Kuala Lumpur railway station

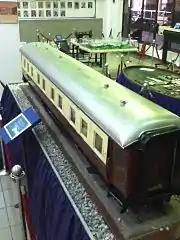

At a cost of $23,000, the station was completed and operational on 1 August 1910. After the demolition of Resident Station and the isolation of Sultan Street station, the Kuala Lumpur station became the main railway station in Kuala Lumpur. A railway hotel, the "Station Hotel" (later renamed the "Heritage Station Hotel" in 1996), occupied the northern sections of the central station and the upper floors of the station, boasting 170 rooms and an ornate lobby housing Charlies Restaurant & Bar as off the late-2000s. In 1995, access to KTM Komuter services was introduced at the station.